Alexander Girardi

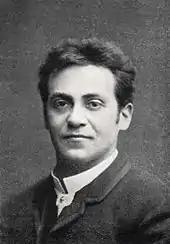
Alexander Girardi

Alexander Girardi (pronounced ) (5 December 1850 – 20 April 1918) was an Austrian actor and tenor singer in operettas.